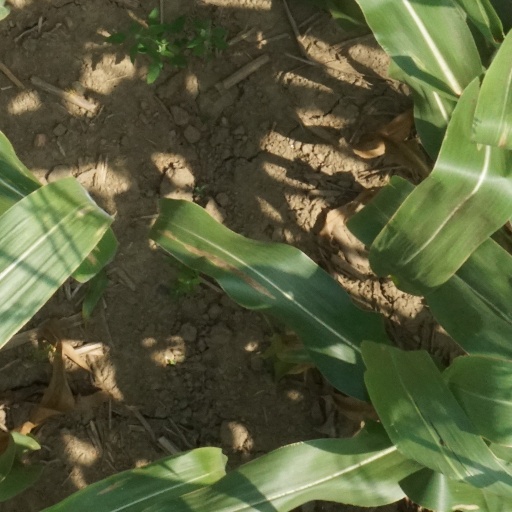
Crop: maize; corn